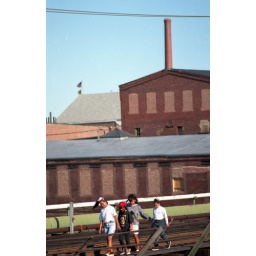
Children walking along train tracks. In and around the Bread &amp;amp; Roses Festival. Lawrence, Massachusetts. 1991